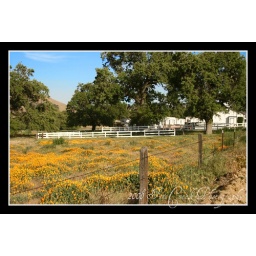
A rural field full of California orange &amp;amp; yellow poppies surrounded by oak trees under sunny blue skies.